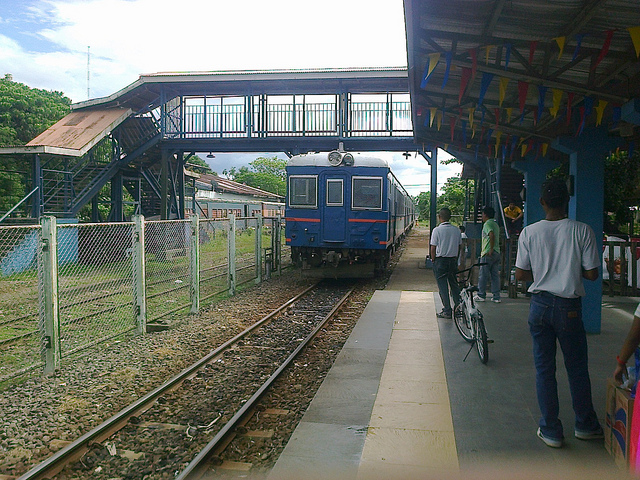
three people are waiting for the next train

A train coming down into a station, with people waiting.

A train engine carrying carts into a station.

A train station with a train departing with passengers.

The train is coming into the railroad station.